New York State Route 47

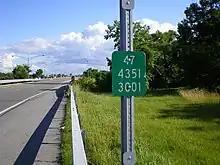
Reference marker for NY 47 on NY 590 in Irondequoit

All of the limited-access highway between NY 31 and NY 383 opened to traffic . NY 47 was reconfigured to begin a half-mile (0.8 km) to the east of Howard Road at modern NY 390 exit 21 and follow the new highway southeastward to its temporary end at what is now I-390 exit 17 east of the airport. At this point, NY 47 joined its pre-1965 routing and followed NY 383 northeastward into the city limits. By 1968, construction was underway on a northward extension of the expressway to US 104 in Greece. It was completed and opened to traffic by 1971.